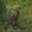
Label: rabbit